Adolf Hitler: My Part in His Downfall

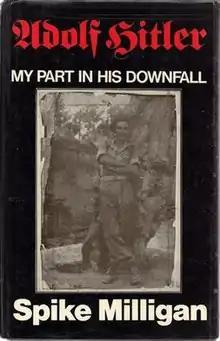
Front cover of the 1971 first hardback edition

Adolf Hitler: My Part in His Downfall, published in 1971, is the first volume of Spike Milligan's war memoirs. The book spans the period from Britain's declaration of war on Germany to when Milligan lands in Algeria as a part of the Allied liberation of Africa.